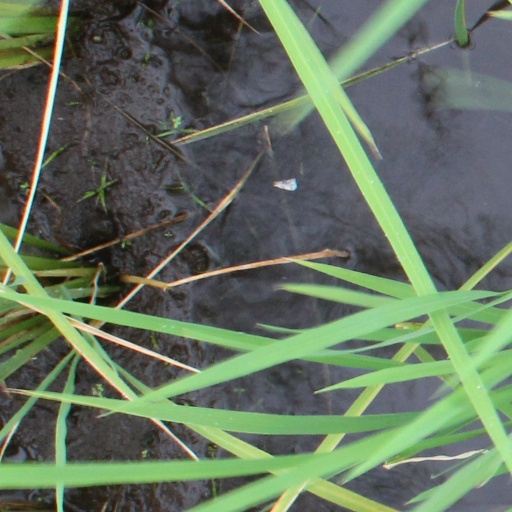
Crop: rice